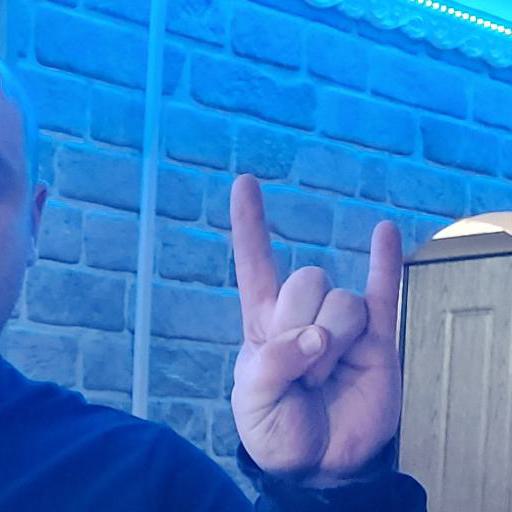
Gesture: rock